Eric de Kolb

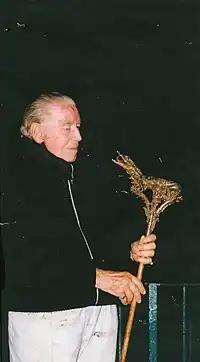
Eric de Kolb

De Kolb began designing when he was 5 or 6. His father had ordered an artist to paint a scene on the ceiling. Young de Kolb decided to draw something that he knew would look much better. He made designs of Poseidon and mermaids and showed them to his father. His father decided to give him art lessons. His first teacher was Otto Koening, a famous sculptor who was 80 years old at that time and had a long white beard. He told de Kolb "You make my portrait and I'll make yours." When de Kolb finished the portrait, Koening said, "Wonderful, you have talent." De Kolb studied with Koening until Koening's death, four years later.